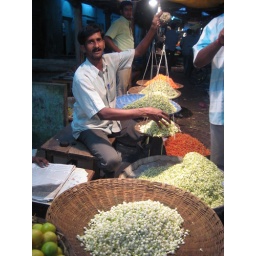
Jasmine flowers at the market in Vellore, India.